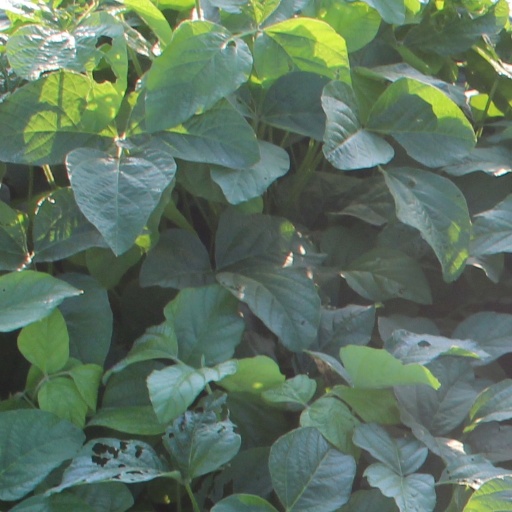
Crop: soybean